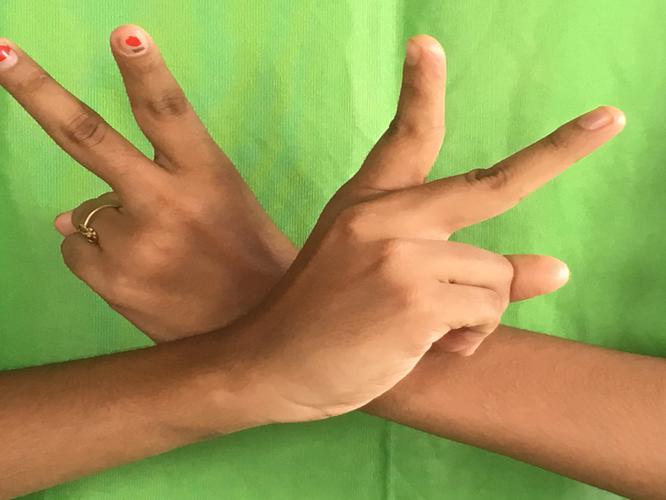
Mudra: Kartariswastika
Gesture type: double_hand